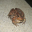
Label: frog